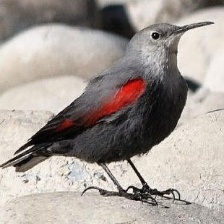
Species: WALL CREAPER
Scientific name: TICHODROMA MURARIA